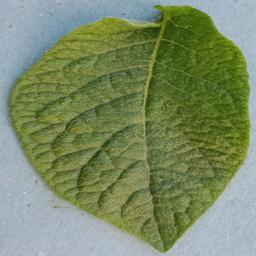
Label: Potato___Healthy